Arthur N. Holcombe

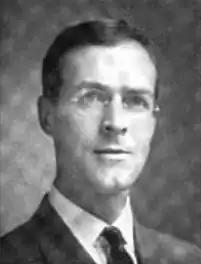

Arthur Norman Holcombe (November 3, 1884 – December 9, 1977) was an American political scientist and educator who taught at Harvard University from 1910 until his retirement in 1955. He was known for his studies of government structure.